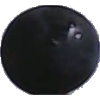
Label: Grape Blue 1